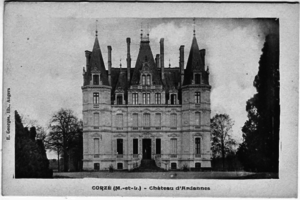
Château d'Ardannes, à Corzé.
Le château d'Ardannes est un ancien château fortifié situé sur la commune de Corzé, en Maine-et-Loire.